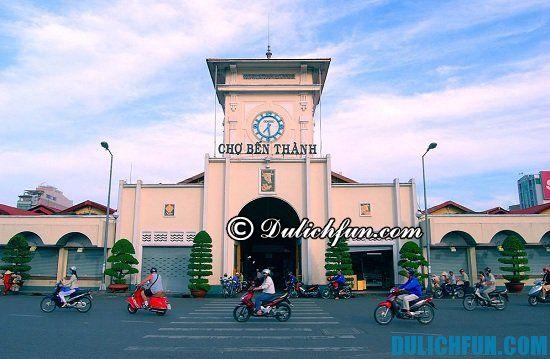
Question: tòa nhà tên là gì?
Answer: chợ bến thành